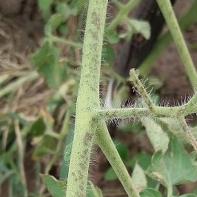
Crop: Tomato
Condition: alternaria-d